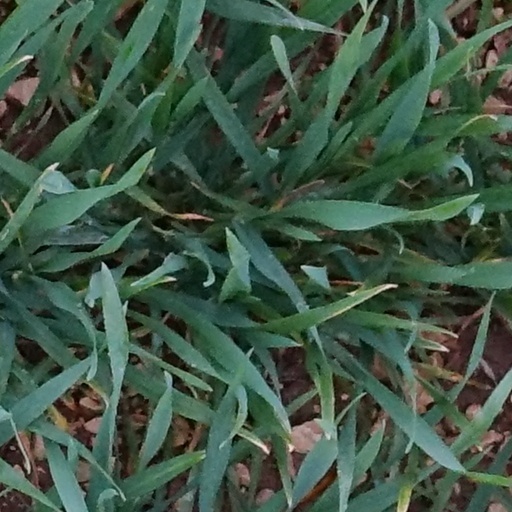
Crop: wheat